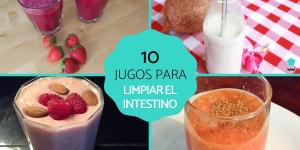
jugos para limpiar el intestino